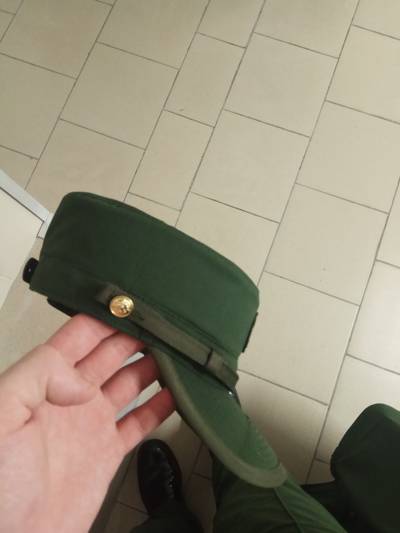
Waste category: clothes